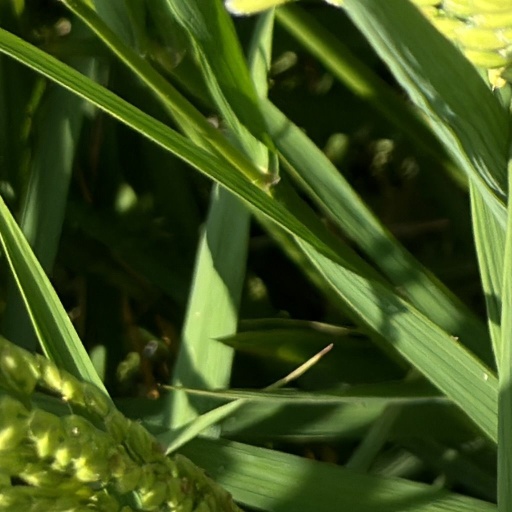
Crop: rice